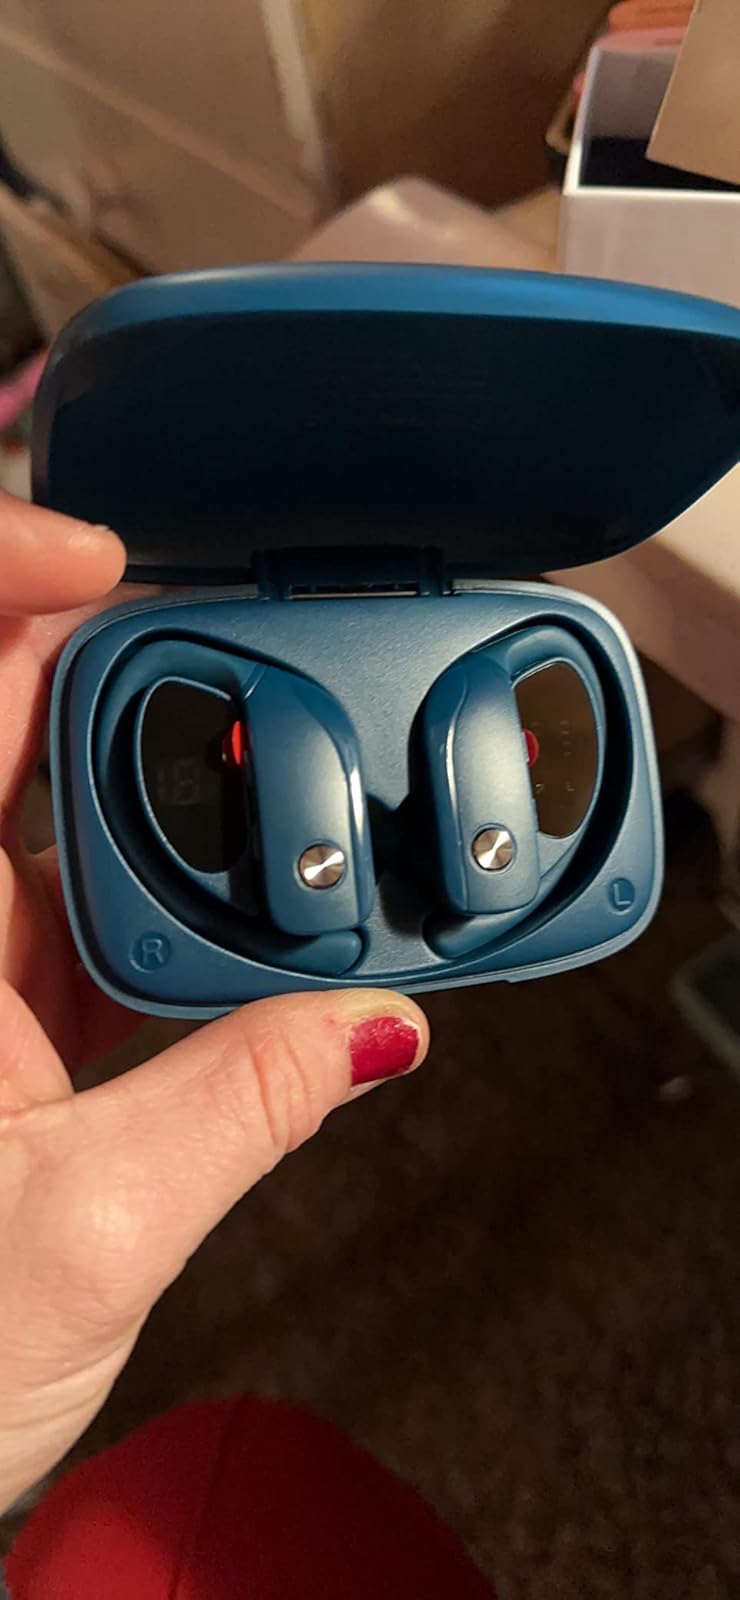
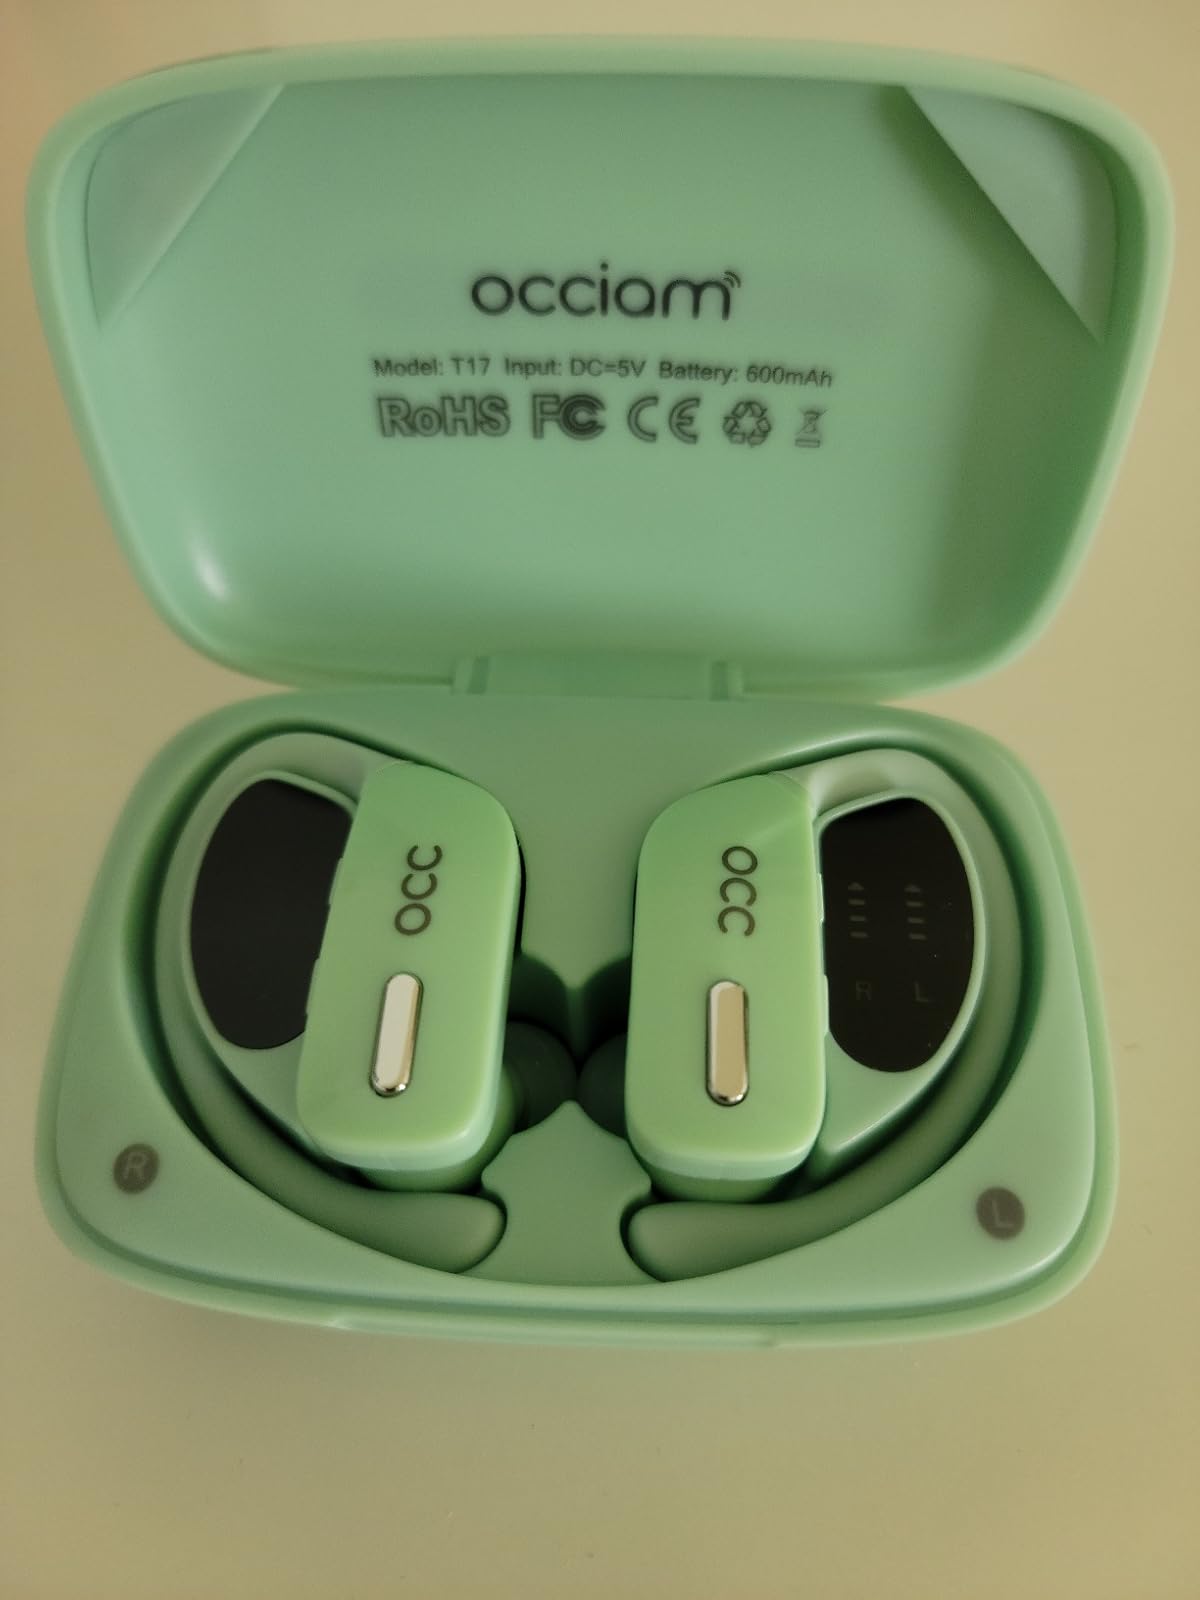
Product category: earbuds
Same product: no